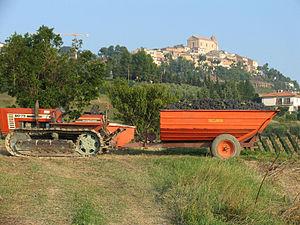
Fiat Trattori est une société du groupe Fiat, créée le 11 juillet 1899 à Turin par Giovanni Agnelli. Fiat Trattori était spécialiste du matériel agricole et un grand constructeur de tracteurs, mais a désormais fusionné avec New Holland pour former le groupe CNH Global dont Fiat est le propriétaire.
La viticulture est l'activité agricole consistant à cultiver une certaine variété de vigne produisant un fruit pour la consommation humaine : le raisin. Les vignes cultivées en viticulture sont des cultivars de sous-espèces du genre Vitis dénommés cépages.
FIAT-OCI SpA ou Fiat-OCI Officine Costruzioni Industriali S.p.A. était une société créée en 1928 par la division Fiat Trattori du groupe italien Fiat.